Muhammad Ali Jinnah

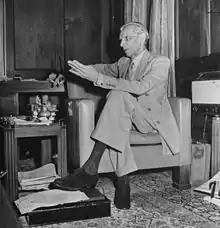
Jinnah wearing a suit

The Western world not only inspired Jinnah in his political life, but also greatly influenced his personal preferences, particularly when it came to dress. Jinnah abandoned local garb for Western-style clothing, and throughout his life he was always impeccably dressed in public. He came to own over 200 suits, which he wore with heavily starched shirts with detachable collars, and as a barrister took pride in never wearing the same silk tie twice. Even when he was dying, he insisted on being formally dressed, "I will not travel in my pyjamas." In his later years he was usually seen wearing a Karakul hat which subsequently came to be known as the "Jinnah cap".